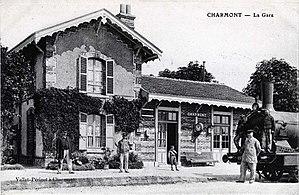
Charmont sous Barbuise la gare
La ligne de Coolus à Sens est une ligne de chemin de fer française, partiellement déclassée, qui était un maillon du projet d'une ligne de chemin de fer d'Orléans à Chalons-en-Champagne.